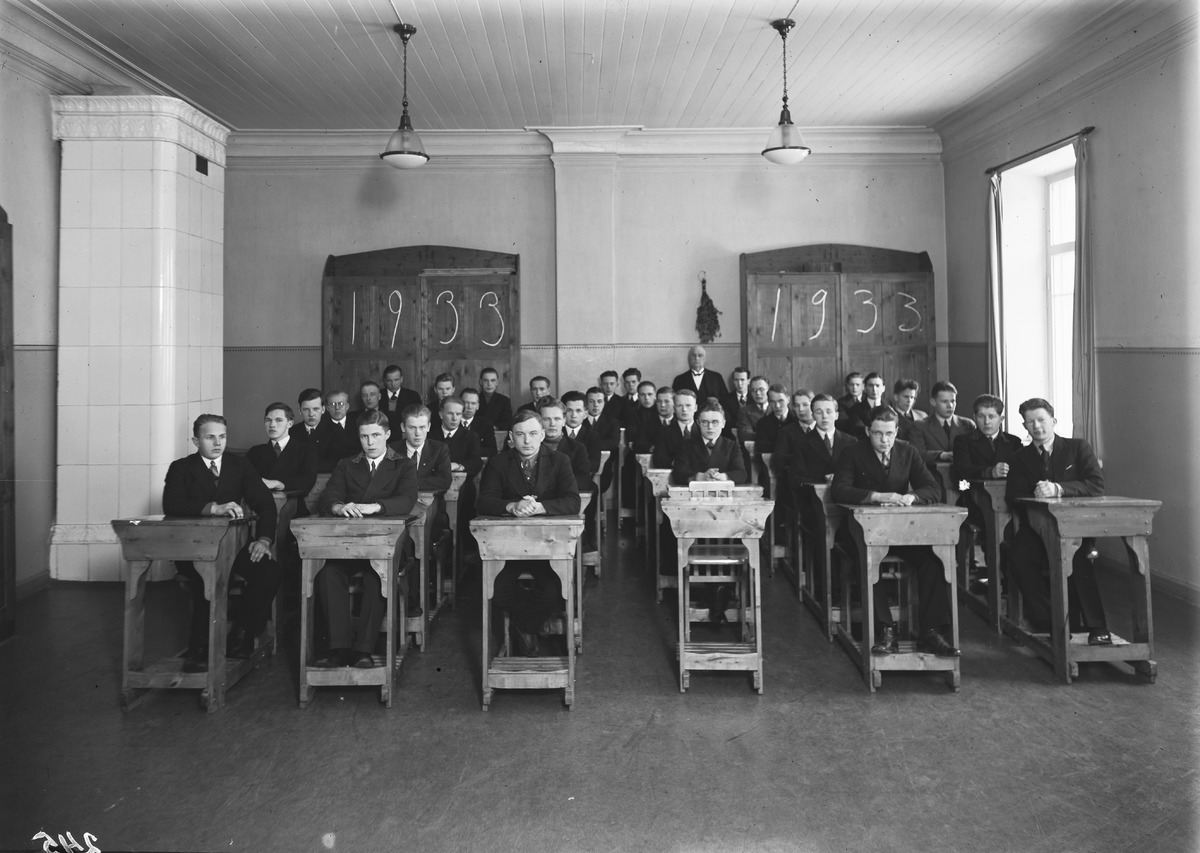
Oulun lyseon abiturientit 1933
Oulu lyceum's candidates for the matriculation examination in 1933
sisällön kuvaus: Oulun lyseon abiturientit 1.3.1933. content description: Oulu lyceum's candidates for the matriculation examination on March 1, 1933.
Vuosi: 1933
Paikka: Suomi, Oulu, Suomi, Pohjois-Pohjanmaa, Oulu
Aiheet: Oulun lyseo; sisäkuva; ryhmäkuva; abiturientit; ylioppilastutkinto; ylioppilaat; lyseot; poikakoulut; lyceums; boy schools; matriculation examination